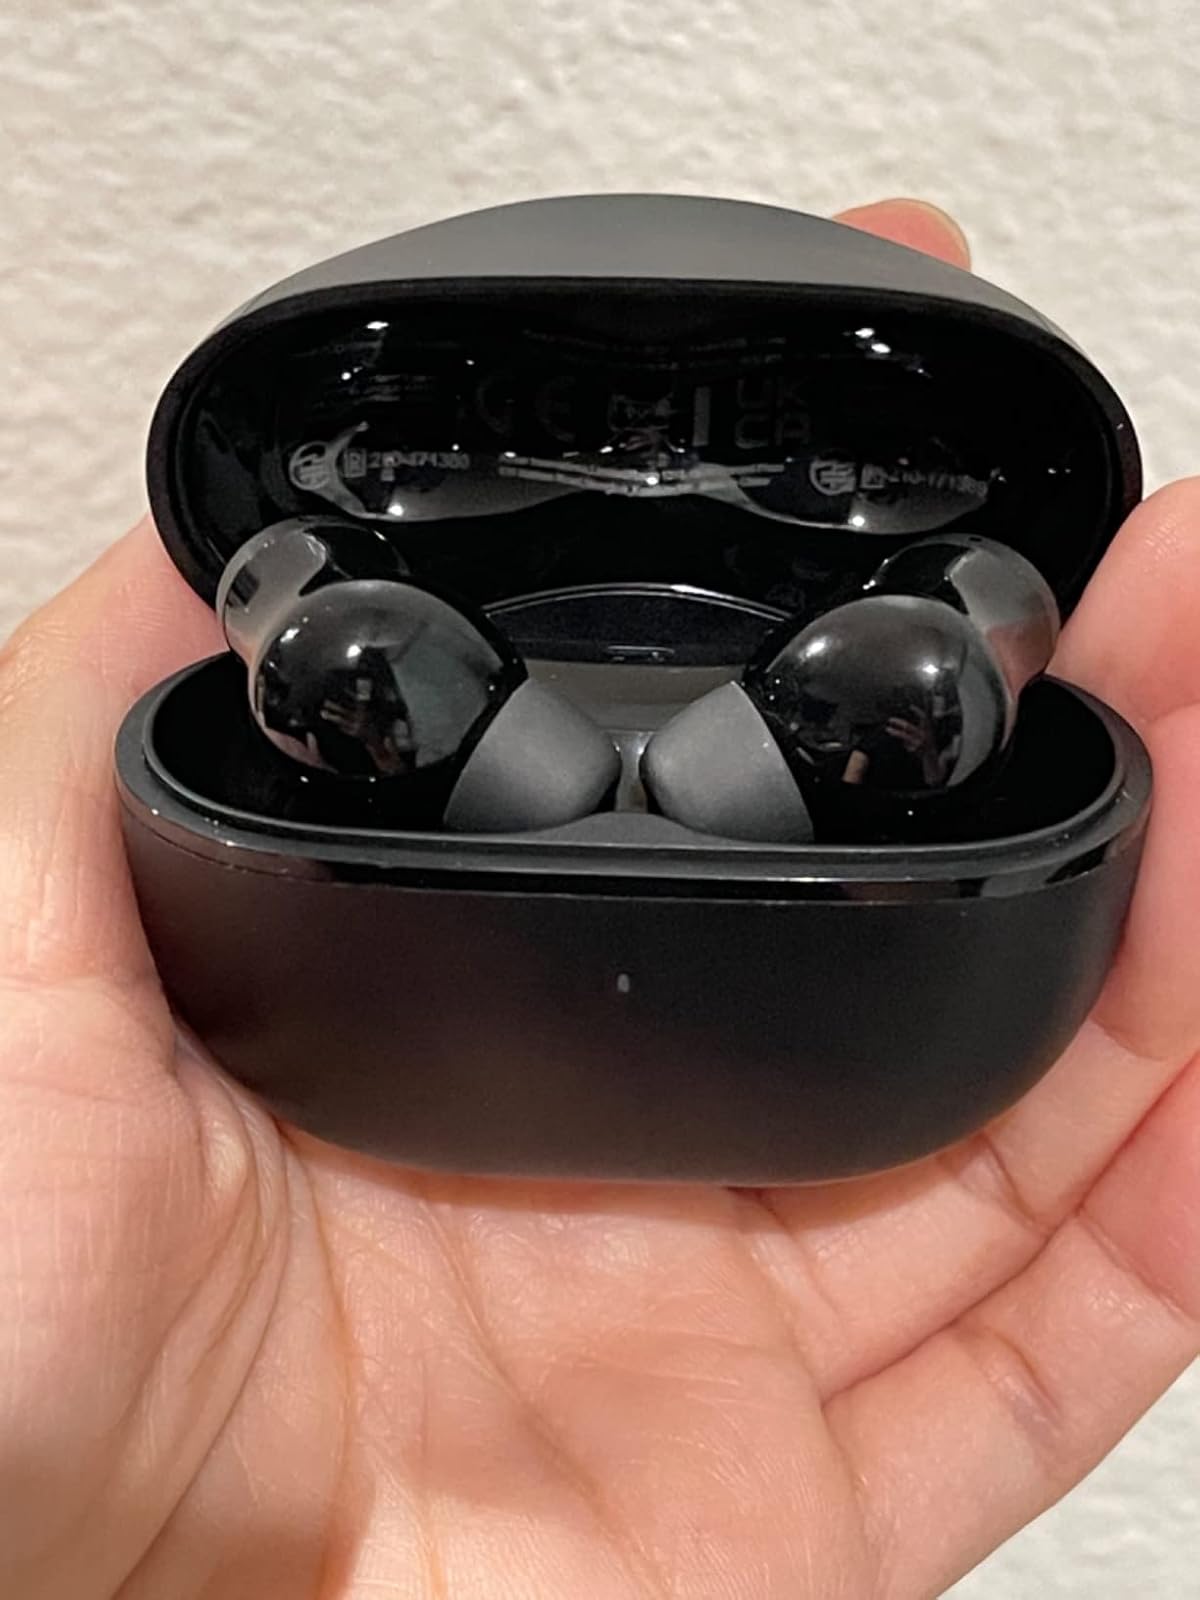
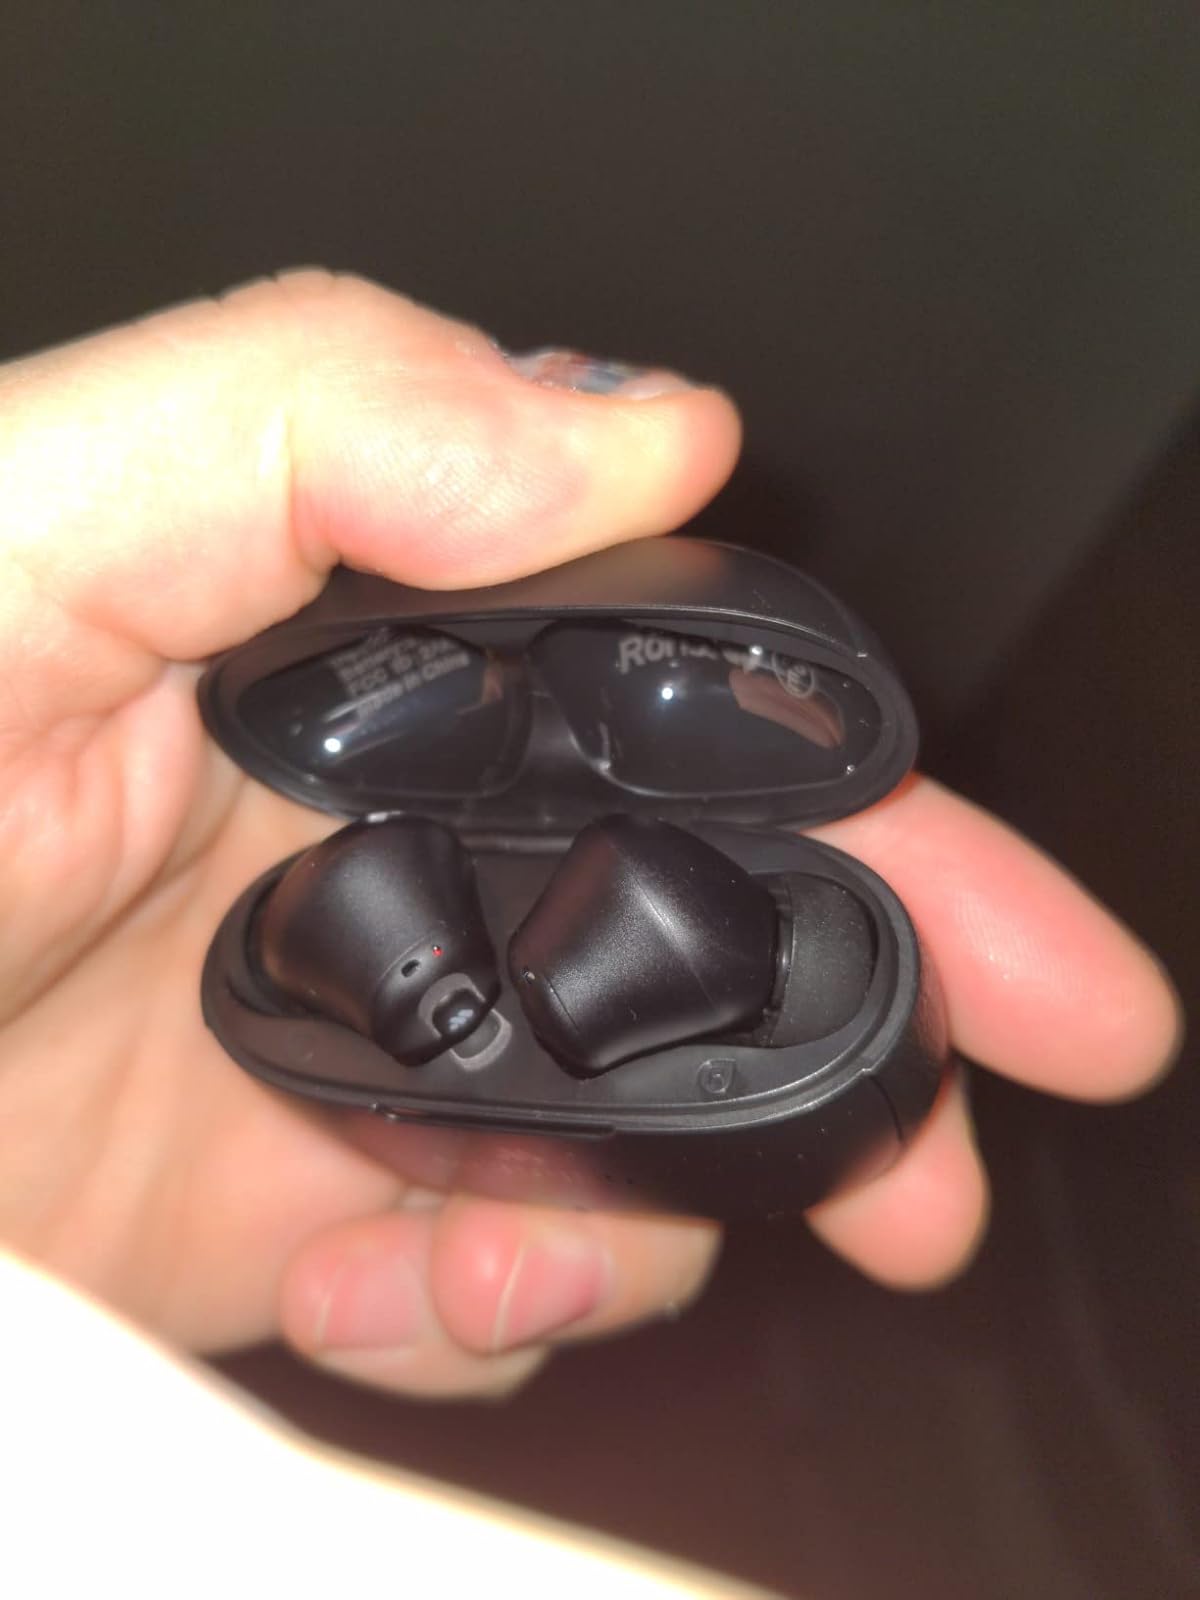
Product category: earbuds
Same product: no